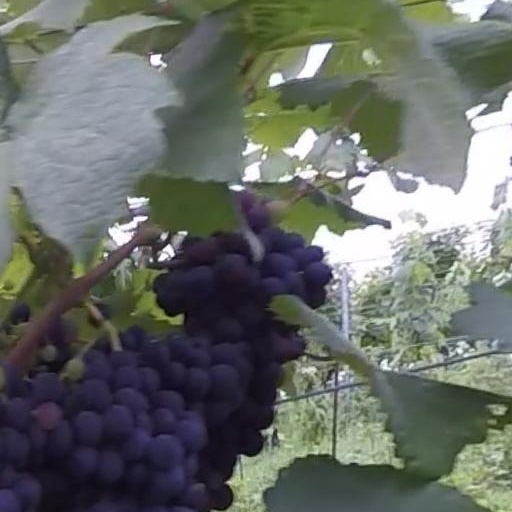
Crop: grape